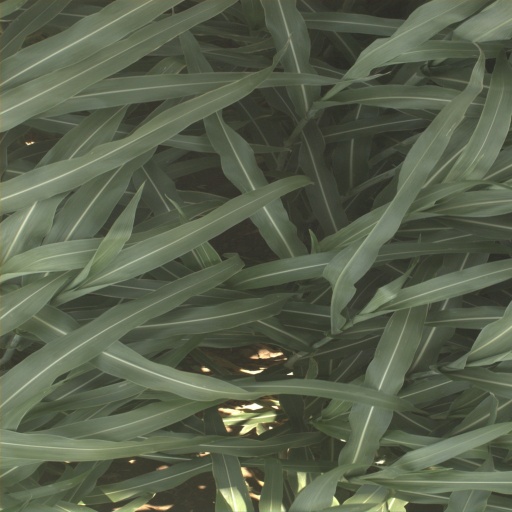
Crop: sorghum